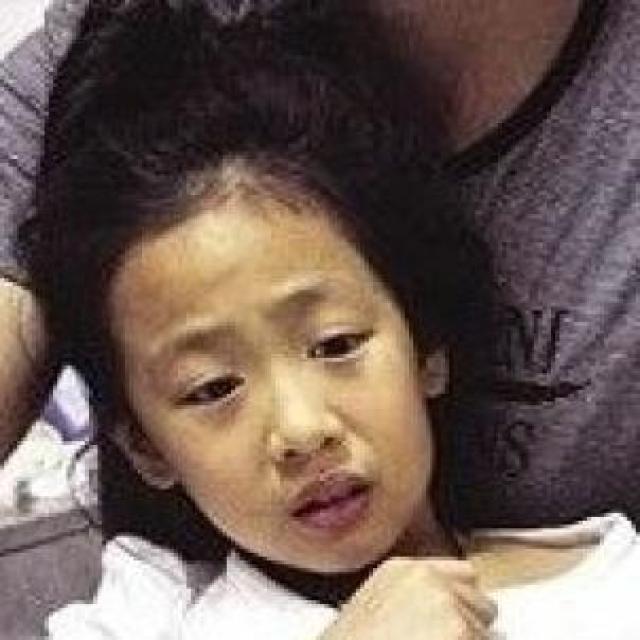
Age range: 0-12